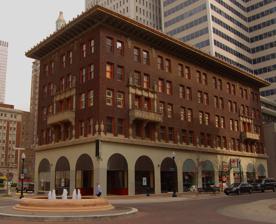
Building: McFarlin Building
Country: United States of America
Year built: 1918
Office in Tulsa, Oklahoma McFarlin Building McFarlin Building, 11 E. 5th St., built 1918. Listed on National Register of Historic Places General information Status Completed Type Office Architectural style Florentine Address 11 E. Fifth Street (Fifth and Main) Town or city Tulsa, Oklahoma Coordinates 36°09′06″N 95°59′23″W / 36.15167°N 95.98972°W / 36.15167; -95.98972 Completed 1918 Client Robert McFarlin (original) Owner McFarlin Building LLC Height 64.34 feet Technical details Floor count 5 Design and construction Architecture firm Barnett-Haynes-Barnett (St. Louis, MO) Main contractor Brussel Viterbo The McFarlin Building is a general office building located on the northeast corner of Fifth Street and Main (Bartlett Square) in downtown Tulsa , Oklahoma. The five-story building was built in 1918 by Barnett, Haynes & Barnett for oilman Robert M. McFarlin , and is on the National Register of Historic Places . It is also a contributing property for the Oil Capital Historic District . Description According to the Tulsa Preservation Commission, the McFarlin Building was constructed in Florentine style architecture, using a 19th-century style. It still retains the original red brick facade above the ground floor, and is decorated with three stone balconies, stylized lions and urns. It is topped by a wide cornice supported with Victorian brackets. TPC noted that the interior has been altered so substantially that it no longer retains its architectural integrity. The image on this page was taken from the Fifth and Main intersection. In front of the McFarlin Building is the decorative fountain  that is a feature of Bartlett Square. Usage The Halliburton-Abbott department store was the first tenant, but later moved to a larger building at Fifth and Boulder, and is now defunct. Skaggs Drug Store occupied the ground floor during the 1950s. A project to renovate the building for mixed retail and residential use was initiated in 2006. At the time, the building interior was said to be badly deteriorated. The ground floor facade has been changed several times, but has never lost its historical identity. National Register of Historic Places The McFarlin Building was added to National Register of Historic Places on December 6, 1979. It is listed under Category C. The NRIS number is 79002030. See also National Register of Historic Places Inventory-Nomination Form: McFarlin Building. December 6, 1979. Notes